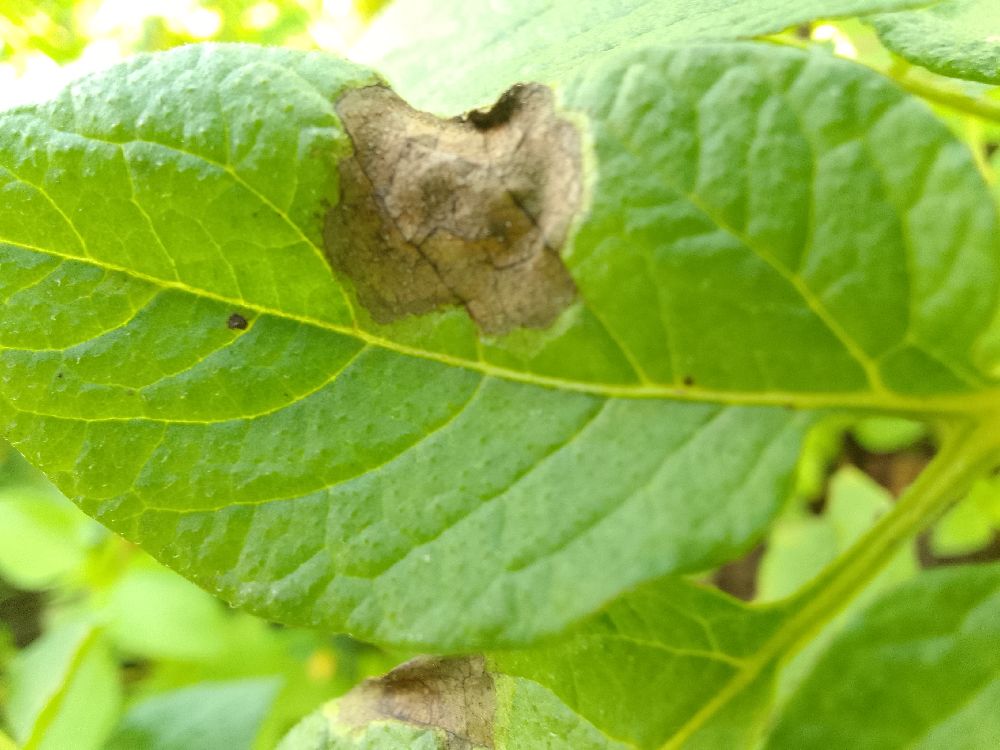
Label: Late blight